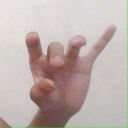
अक्षर: ओ